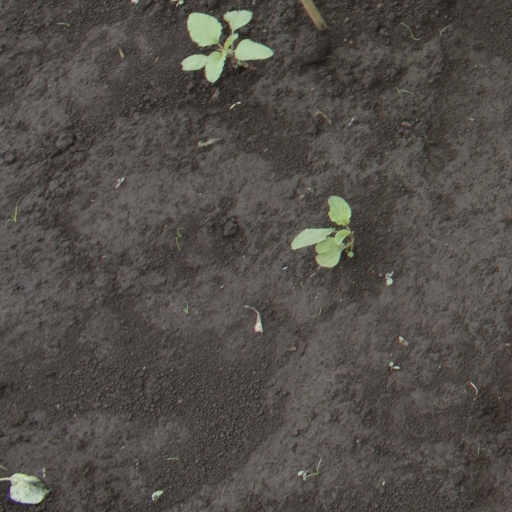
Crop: soybean